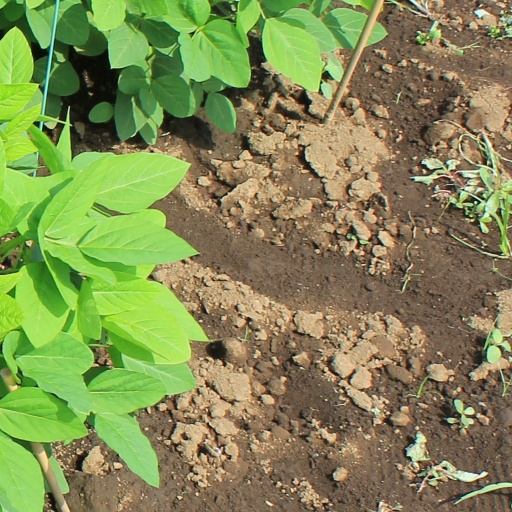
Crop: soybean